Nudgee, Queensland

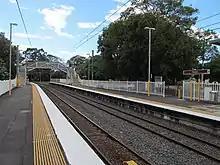
Nudgee railway station, 2013

Nudgee State School opened on 28 June 1875 on the western side of Nudgee Road, just south of the junction with Tufnell Road (present day address approx 936 Nudgee Road) on land donated by Isaac Stuckey (now within the suburb of Banyo). By 1924 frequent flooding of the school building and growth in the local population led to new school buildings being erected at 453 Earnshaw Road. On 31 December 2002 it was closed as part of an amalgamated with Banyo State High School to form Earnshaw State College, which operates from the site of the former high school. "A" Block of the former state school is listed on the Brisbane Heritage Register but is now within the suburb of Banyo, just beyond the boundary with Nudgee. The Nudgee State School website was archived.